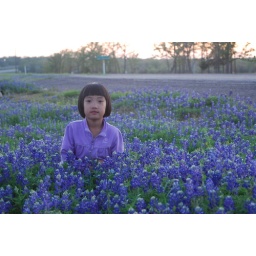
Under the water tower near our home in College Station. 2009 Spring.